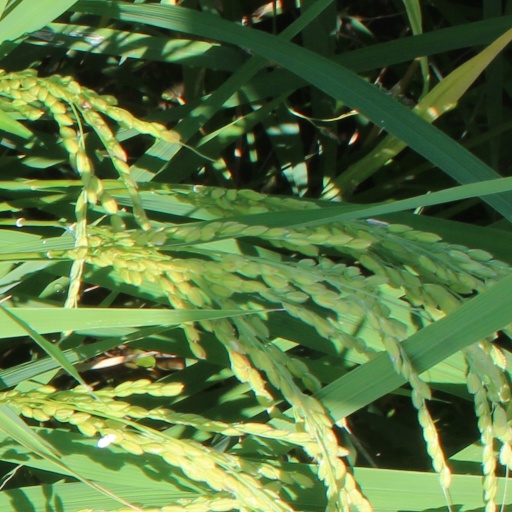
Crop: rice